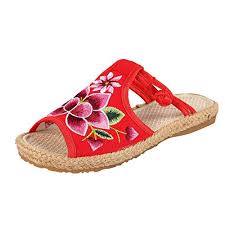
Waste category: shoes